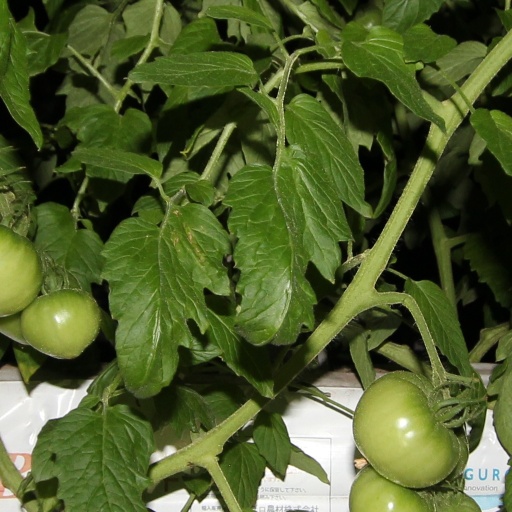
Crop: tomato